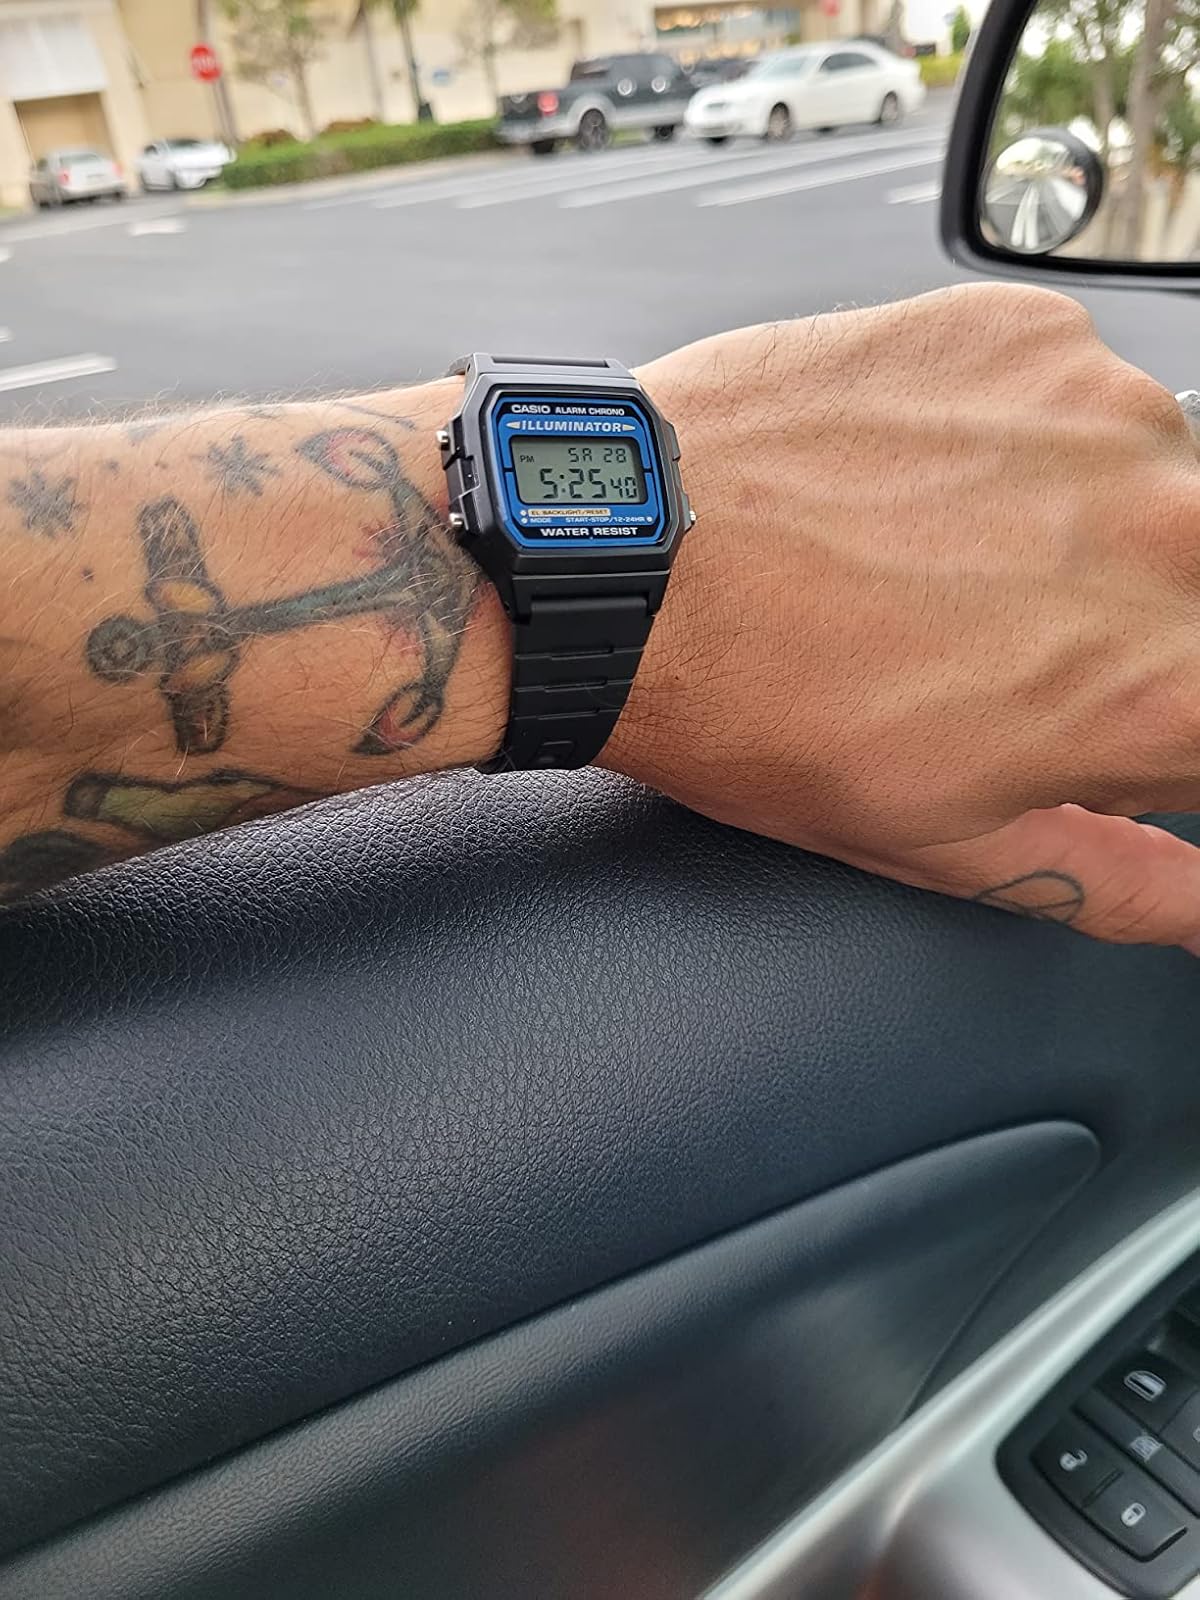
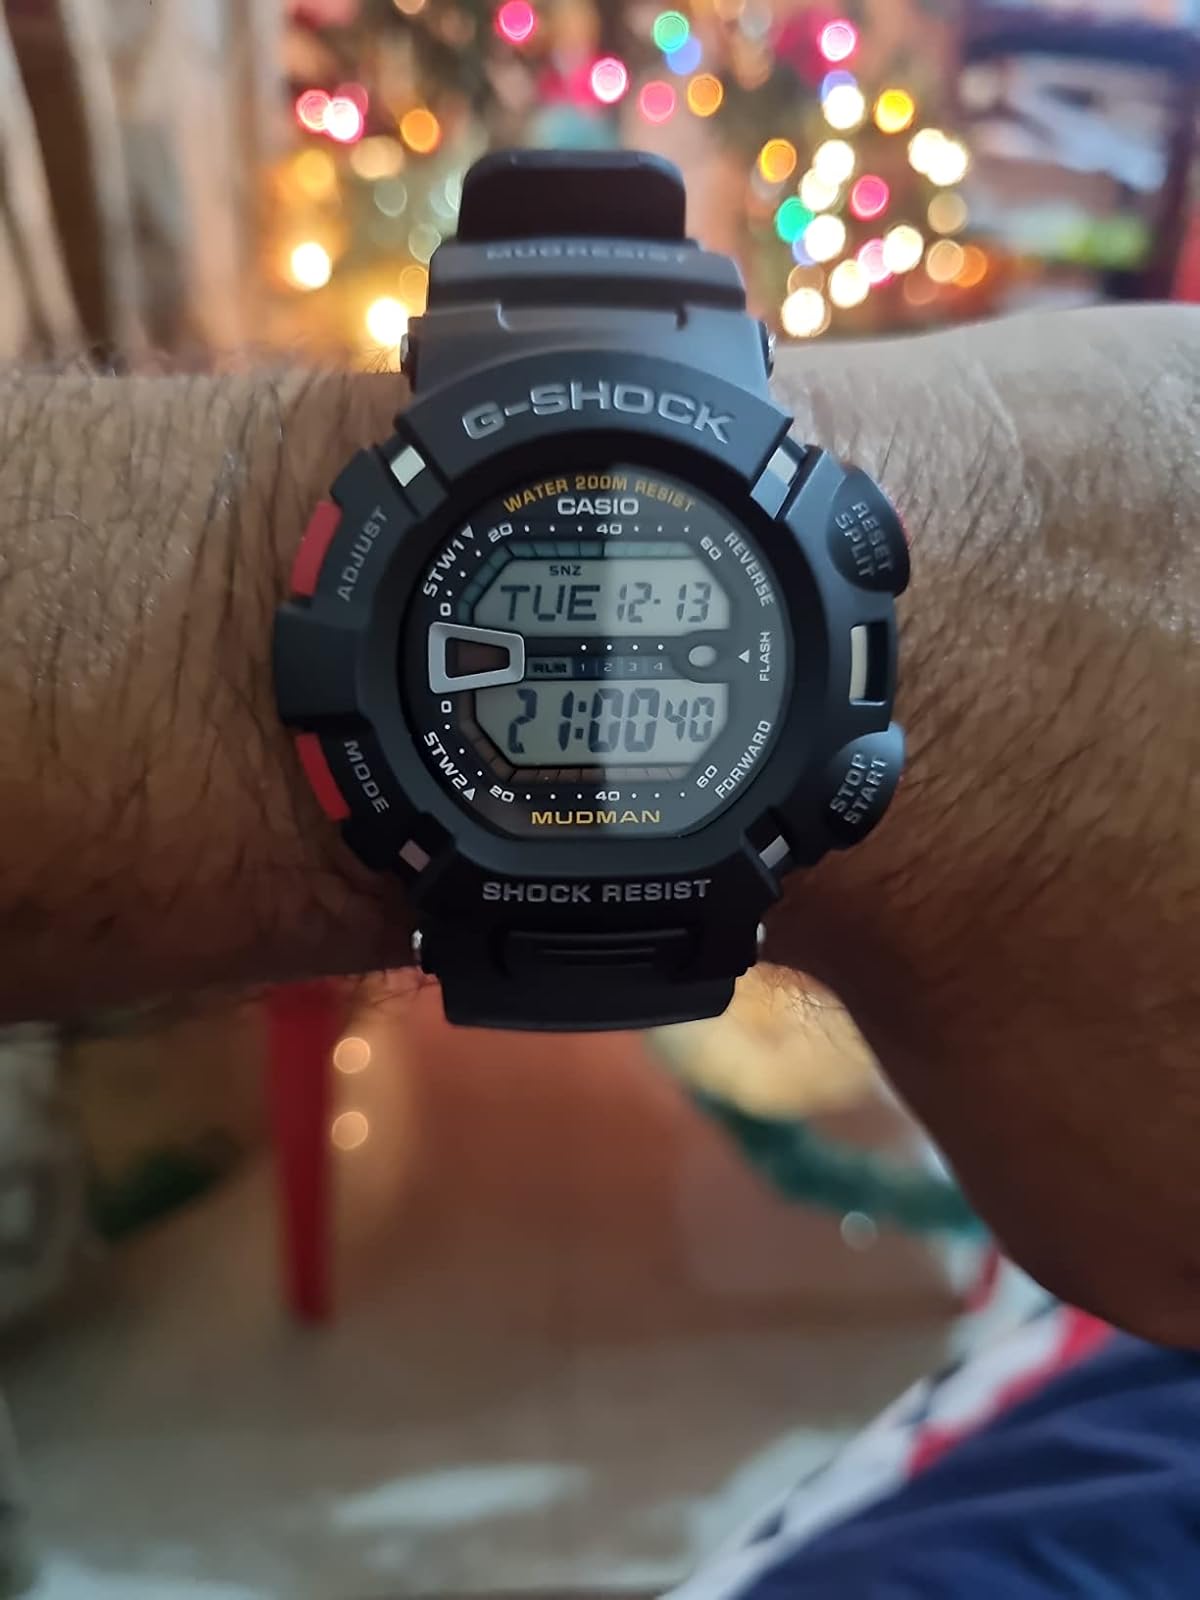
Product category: accessories_watch
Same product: no